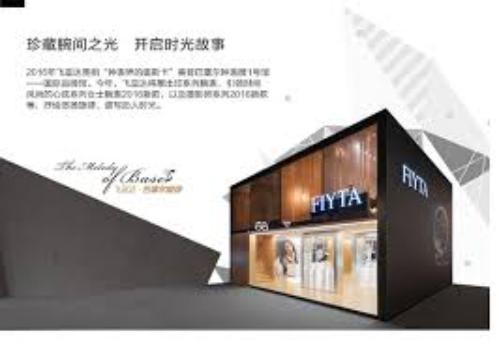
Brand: fiyta
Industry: Electronic